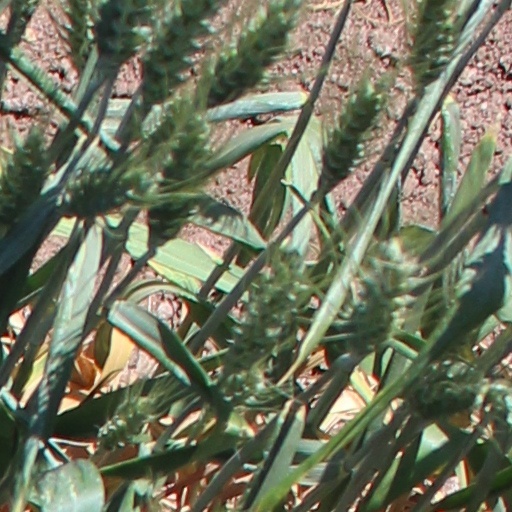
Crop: wheat